Arkansas Razorbacks football

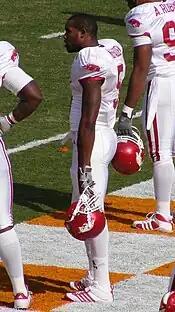
McFadden before the 2007 game at Tennessee.

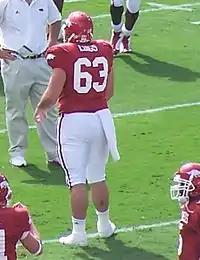
Luigs before the 2006 game against Alabama.

Every year, players are selected by several publications to be placed on their All-American team for that season. The NCAA officially recognizes five All-American lists which include AP (Associated Press), American Football Coaches Association (AFCA), Football Writers Association of America (FWAA), "Sporting News" ("TSN"), and the Walter Camp Football Foundation (WCFF). A consensus All-American is determined using a point system; three points if the player was selected for the first team, two points for the second team, and one point for the third team. Arkansas has had 58 All-Americans (21 consensus) in its history.